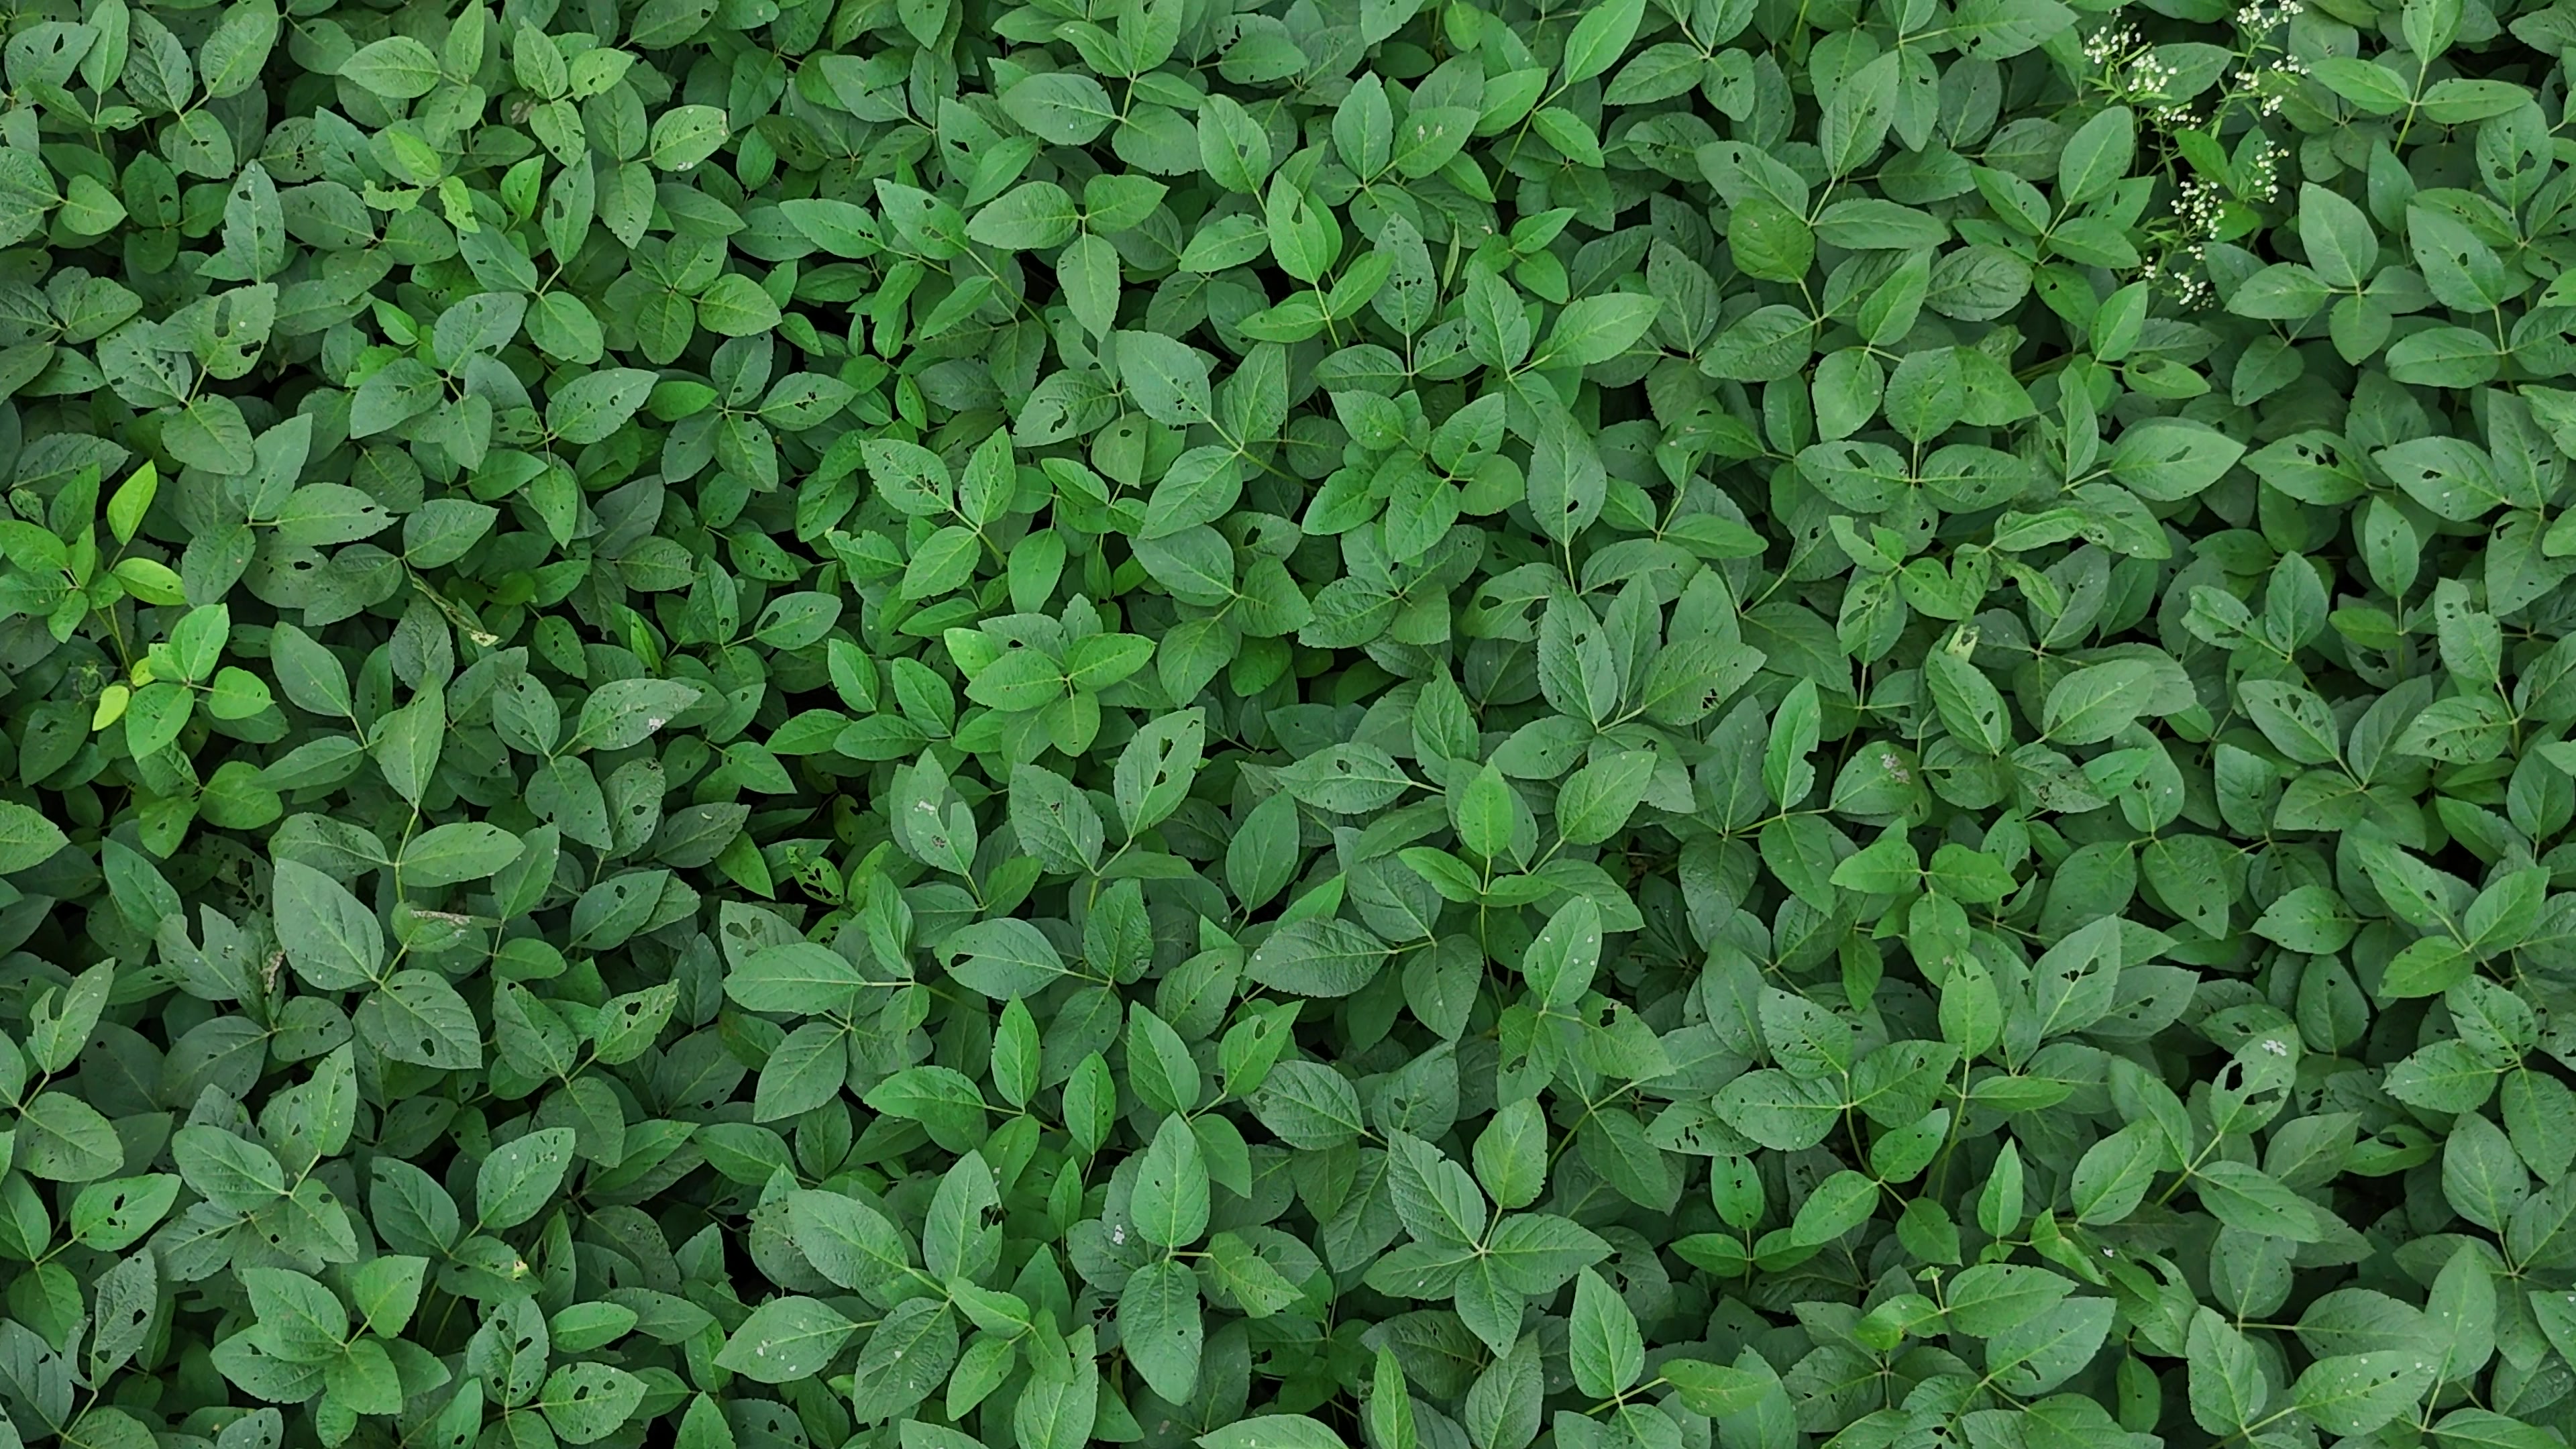
Label: Semilooper_Pest